Alex Lyon (ice hockey)

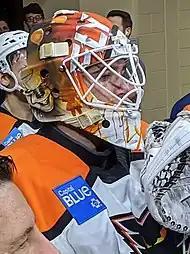
Lyon with the Lehigh Valley Phantoms in 2020

Lyon made his first NHL start February 1, 2018 in a 4–3 loss to the New Jersey Devils. On February 18, 2018, Lyon recorded his first NHL win with the Flyers after replacing an injured Michal Neuvirth in the second period. Lyon saved 25 of 26 shots by the New York Rangers en route to a 7–4 victory.